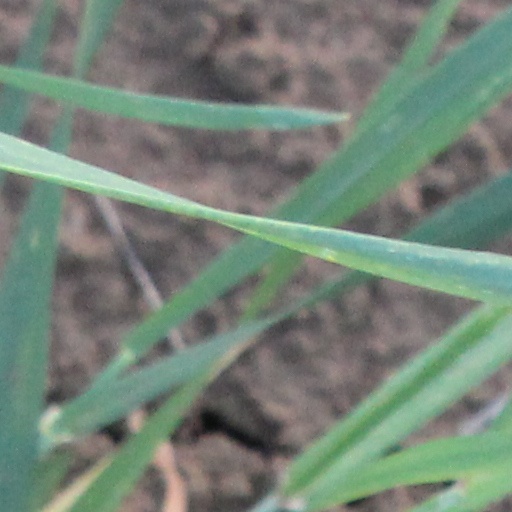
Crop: wheat